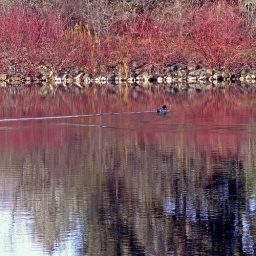
A lone male mallard duck on Loafers lake against the red dogwood and reflection.